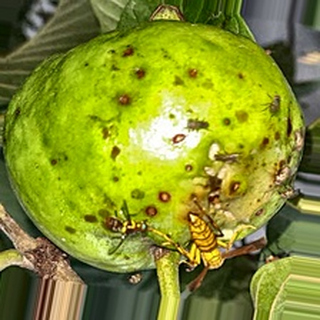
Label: guava_fruit_fly